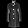
Label: Coat